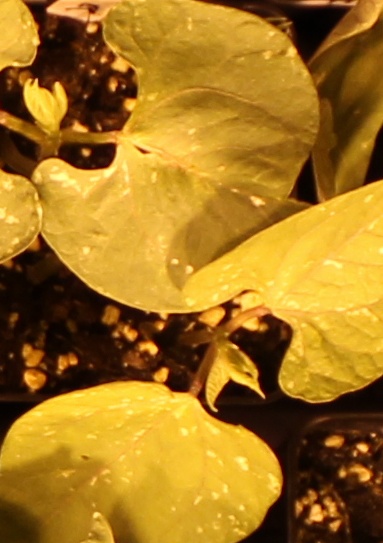
Label: Blackbean